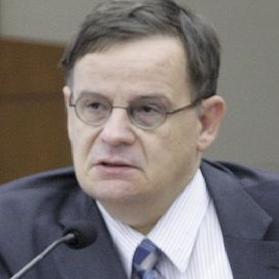
Age: 46